Estelle Thompson

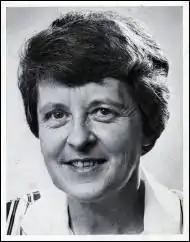
Estelle Thompson, c.1991

Estelle May Thompson (1930–2003) was an Australian crime fiction writer, author of 16 novels and one biographical memoir. Her crime thrillers have been published worldwide in hardcover and paperback, most also in large print editions, Braille and/or as audio cassettes. Five have been translated.